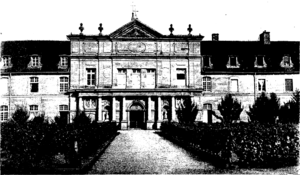
La façade de l'abbaye de Sept-Fons (photographie prise avant 1910)
L'abbaye de Sept-Fons a été fondée à Diou, en région d'Auvergne en 1132 sous le nom de Notre-Dame de Saint-Lieu par les moines de l'abbaye de Fontenay, elle-même fille de Clairvaux. C'est donc un établissement cistercien.
Cet article liste les abbayes cisterciennes actives ou ayant existé sur le territoire français actuel. Ces abbayes ont appartenu, à différentes époques, à des ordres ou des congrégations ou des groupements dits « cisterciens ».